Incorporated Trades of Edinburgh

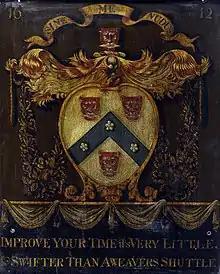
Arms of the Edinburgh Incorporation of Weavers

The Incorporated Trades of Edinburgh historically held the power to regulate their various trades in the town. There are fifteen incorporations in Edinburgh, fourteen of which had Deacons who were permanent members of the Convenery of Trades from its beginning. Unlike the worshipful companies of London which are given precedence based on their date of founding, the trades are given precedence by the Act of Sett of the Burgh of Edinburgh, in a "decreet arbitral" by King James VI in 1583. The cited reason for this was that many of the trades "no longer possessed their original seals of cause and did not know the year in which they had been founded".